Teej

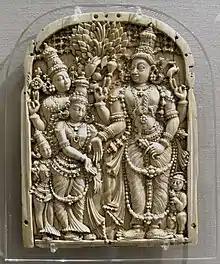
The wedding of Shiva and Parvati. Collection of the Victoria and Albert Museum.

On the third day of the bright half of Bhadrapada, Parvati made a out of sand and silt of Ganga and prayed. Shiva was so impressed that he gave his word to marry Parvati. Eventually, Parvati was united with Shiva and was married to him with her father's blessing. Since then, the day is referred to as as Parvati's female friend had to abduct her in order for the goddess to achieve her goal of marrying Shiva.